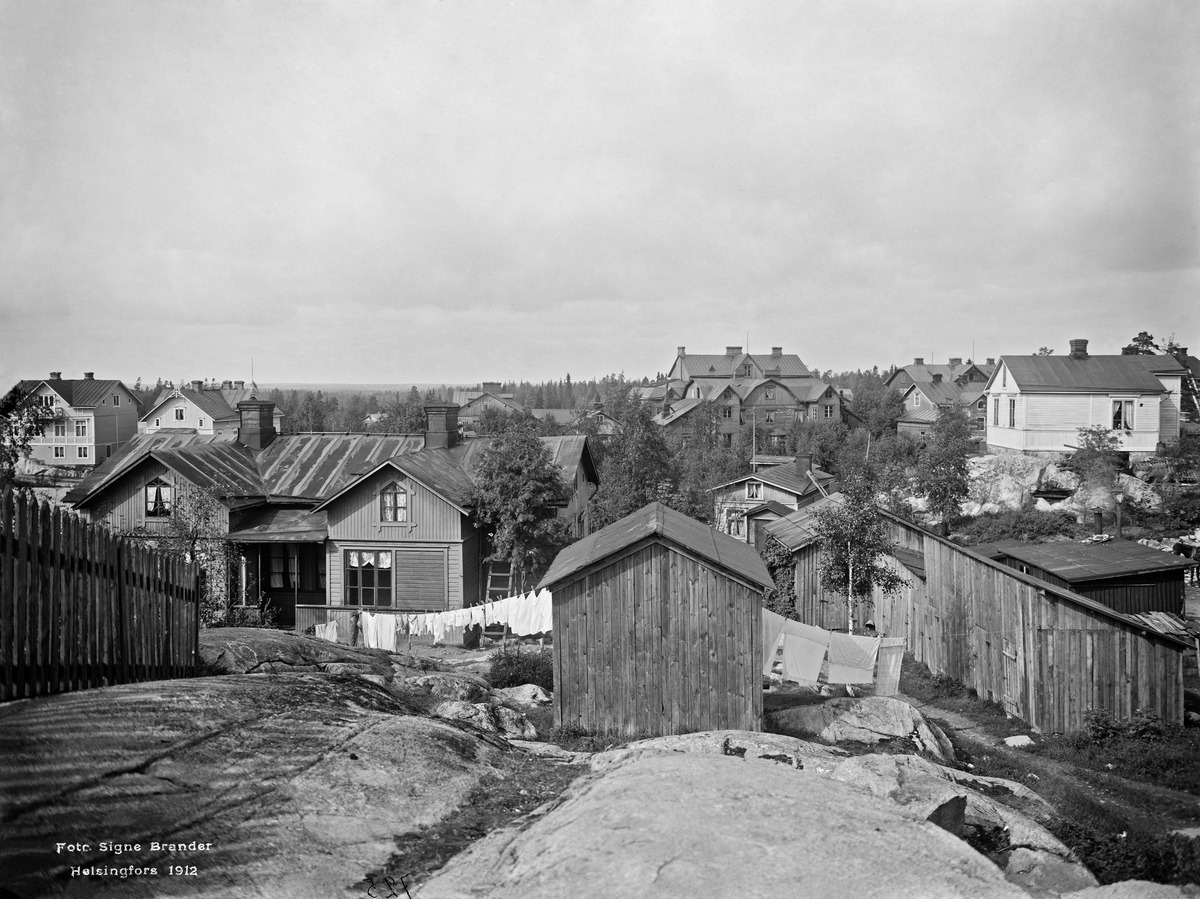
Pasilan huvila-alue
sisällön kuvaus: Pasilan huvila-alue.  Etualalla vasemmalla Leankatu 3.  Taustalla oikealla Raakelinkatu 3, 4, 6. mustavalkoinen
Kuvaaja: Brander, Signe, valokuvaaja
Ajankohta: kuvausaika 1912
Paikka: Suomi, Uusimaa, Helsinki, Länsi-Pasila Helsinki
Aiheet: puurakennukset, pyykinpesu